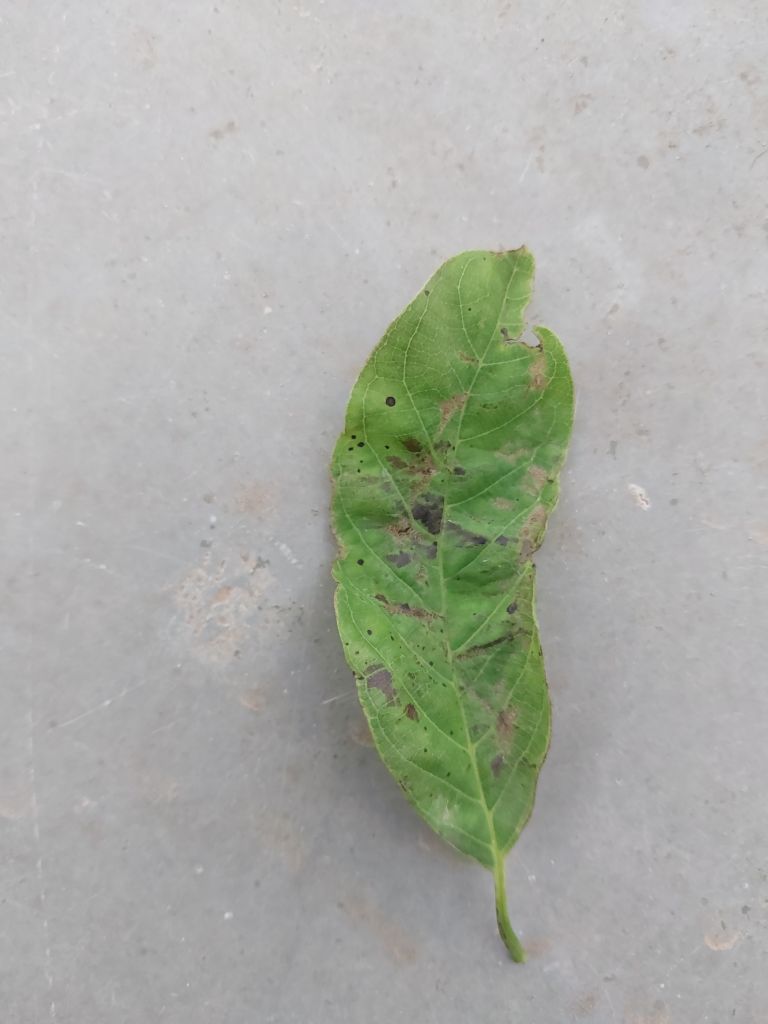
Disease label: Leaf spot on Leaves